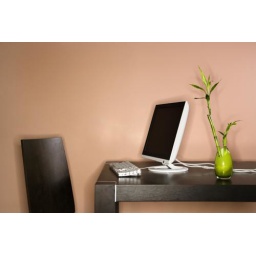
Computer on a table sitting next to a bamboo plant in a vase. Horizontal shot.